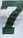
Number: 7